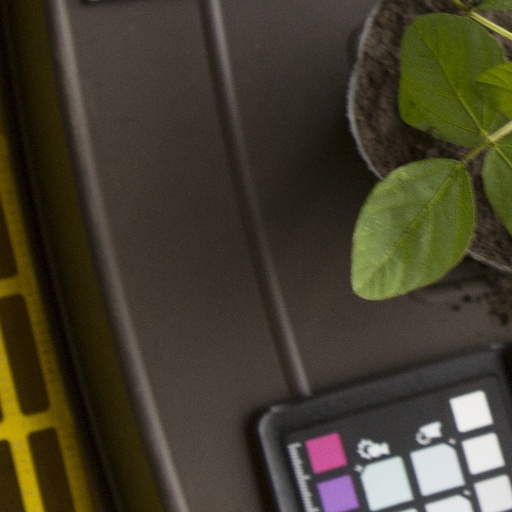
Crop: soybean